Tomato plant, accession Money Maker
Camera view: horizontal (90 deg, fisheye); turntable rotation: 240 degrees
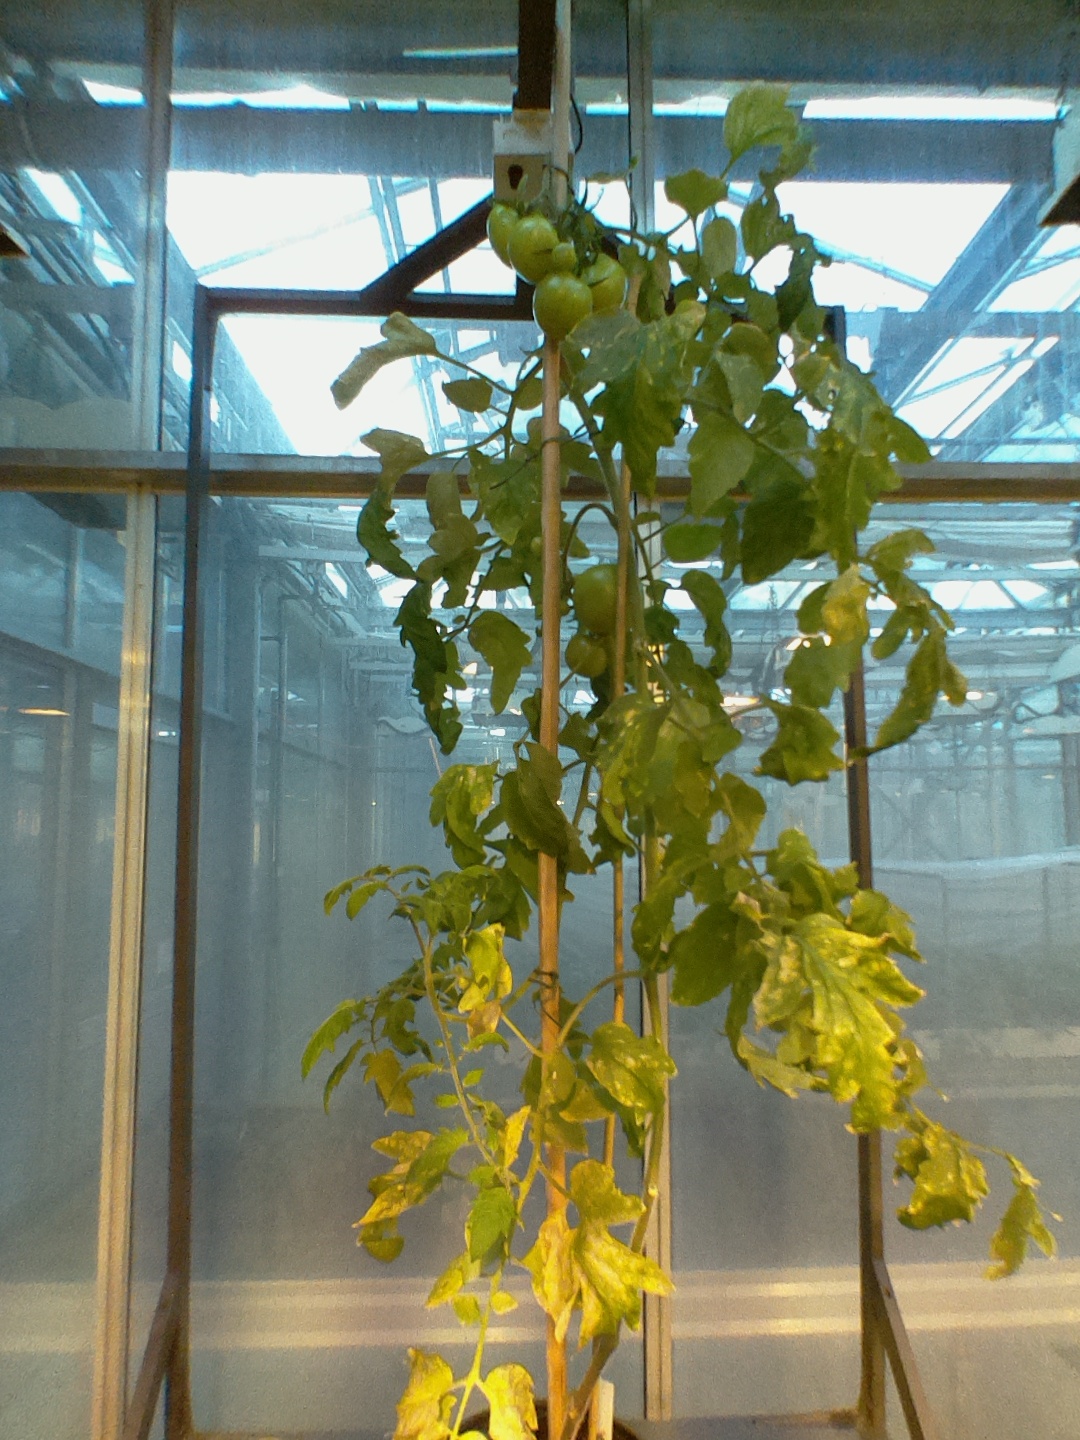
BBCH growth stage 78: 80% -90% of final fruit size